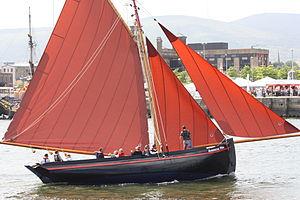
Un hooker, Galway hooker ou Connemara hooker est aussi appelé hoeker, howker ou hourque irlandaise. C'est un type de bateau de transport et de bateau de pêche traditionnel très utilisé au XIXᵉ siècle dans la baie de Galway au large de la côte ouest de l'Irlande puis introduit dans la région de Boston aux Etats-Unis par les migrants irlandais sous le nom de Boston hooker, Irish cutter ou Paddy boats.